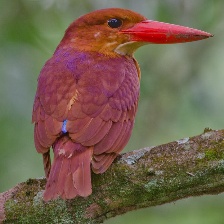
Species: RUDY KINGFISHER
Scientific name: HALCYON COROMANDA